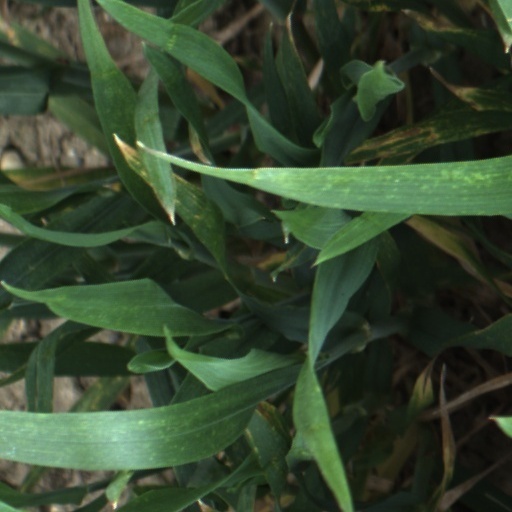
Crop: wheat